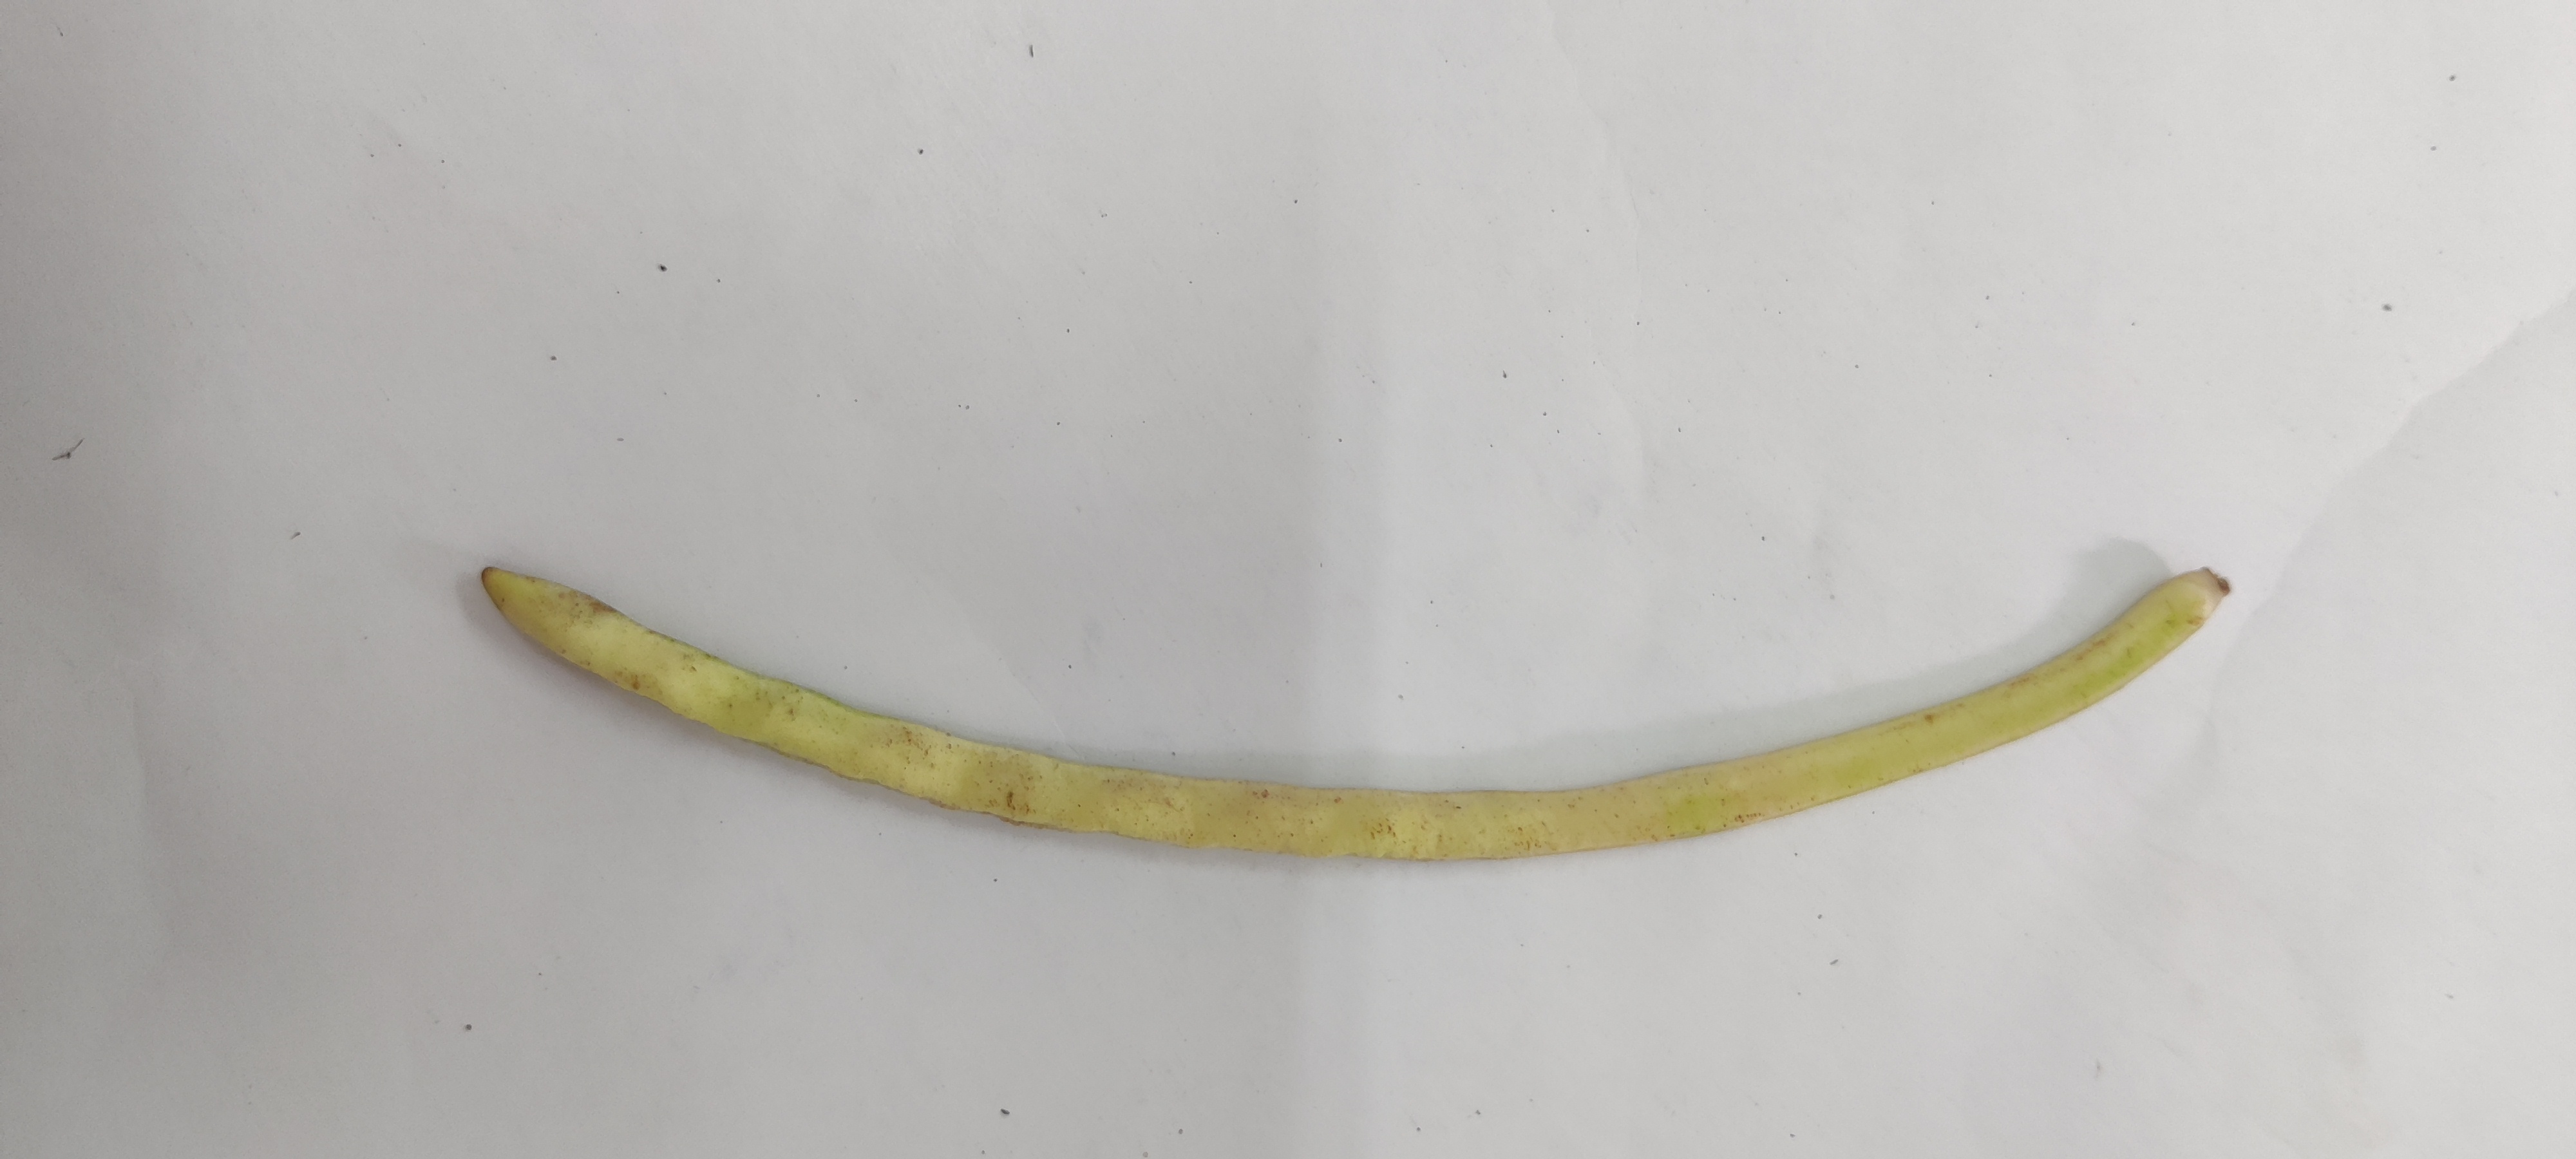
Crop: Cowpea
Condition: Severely Damaged